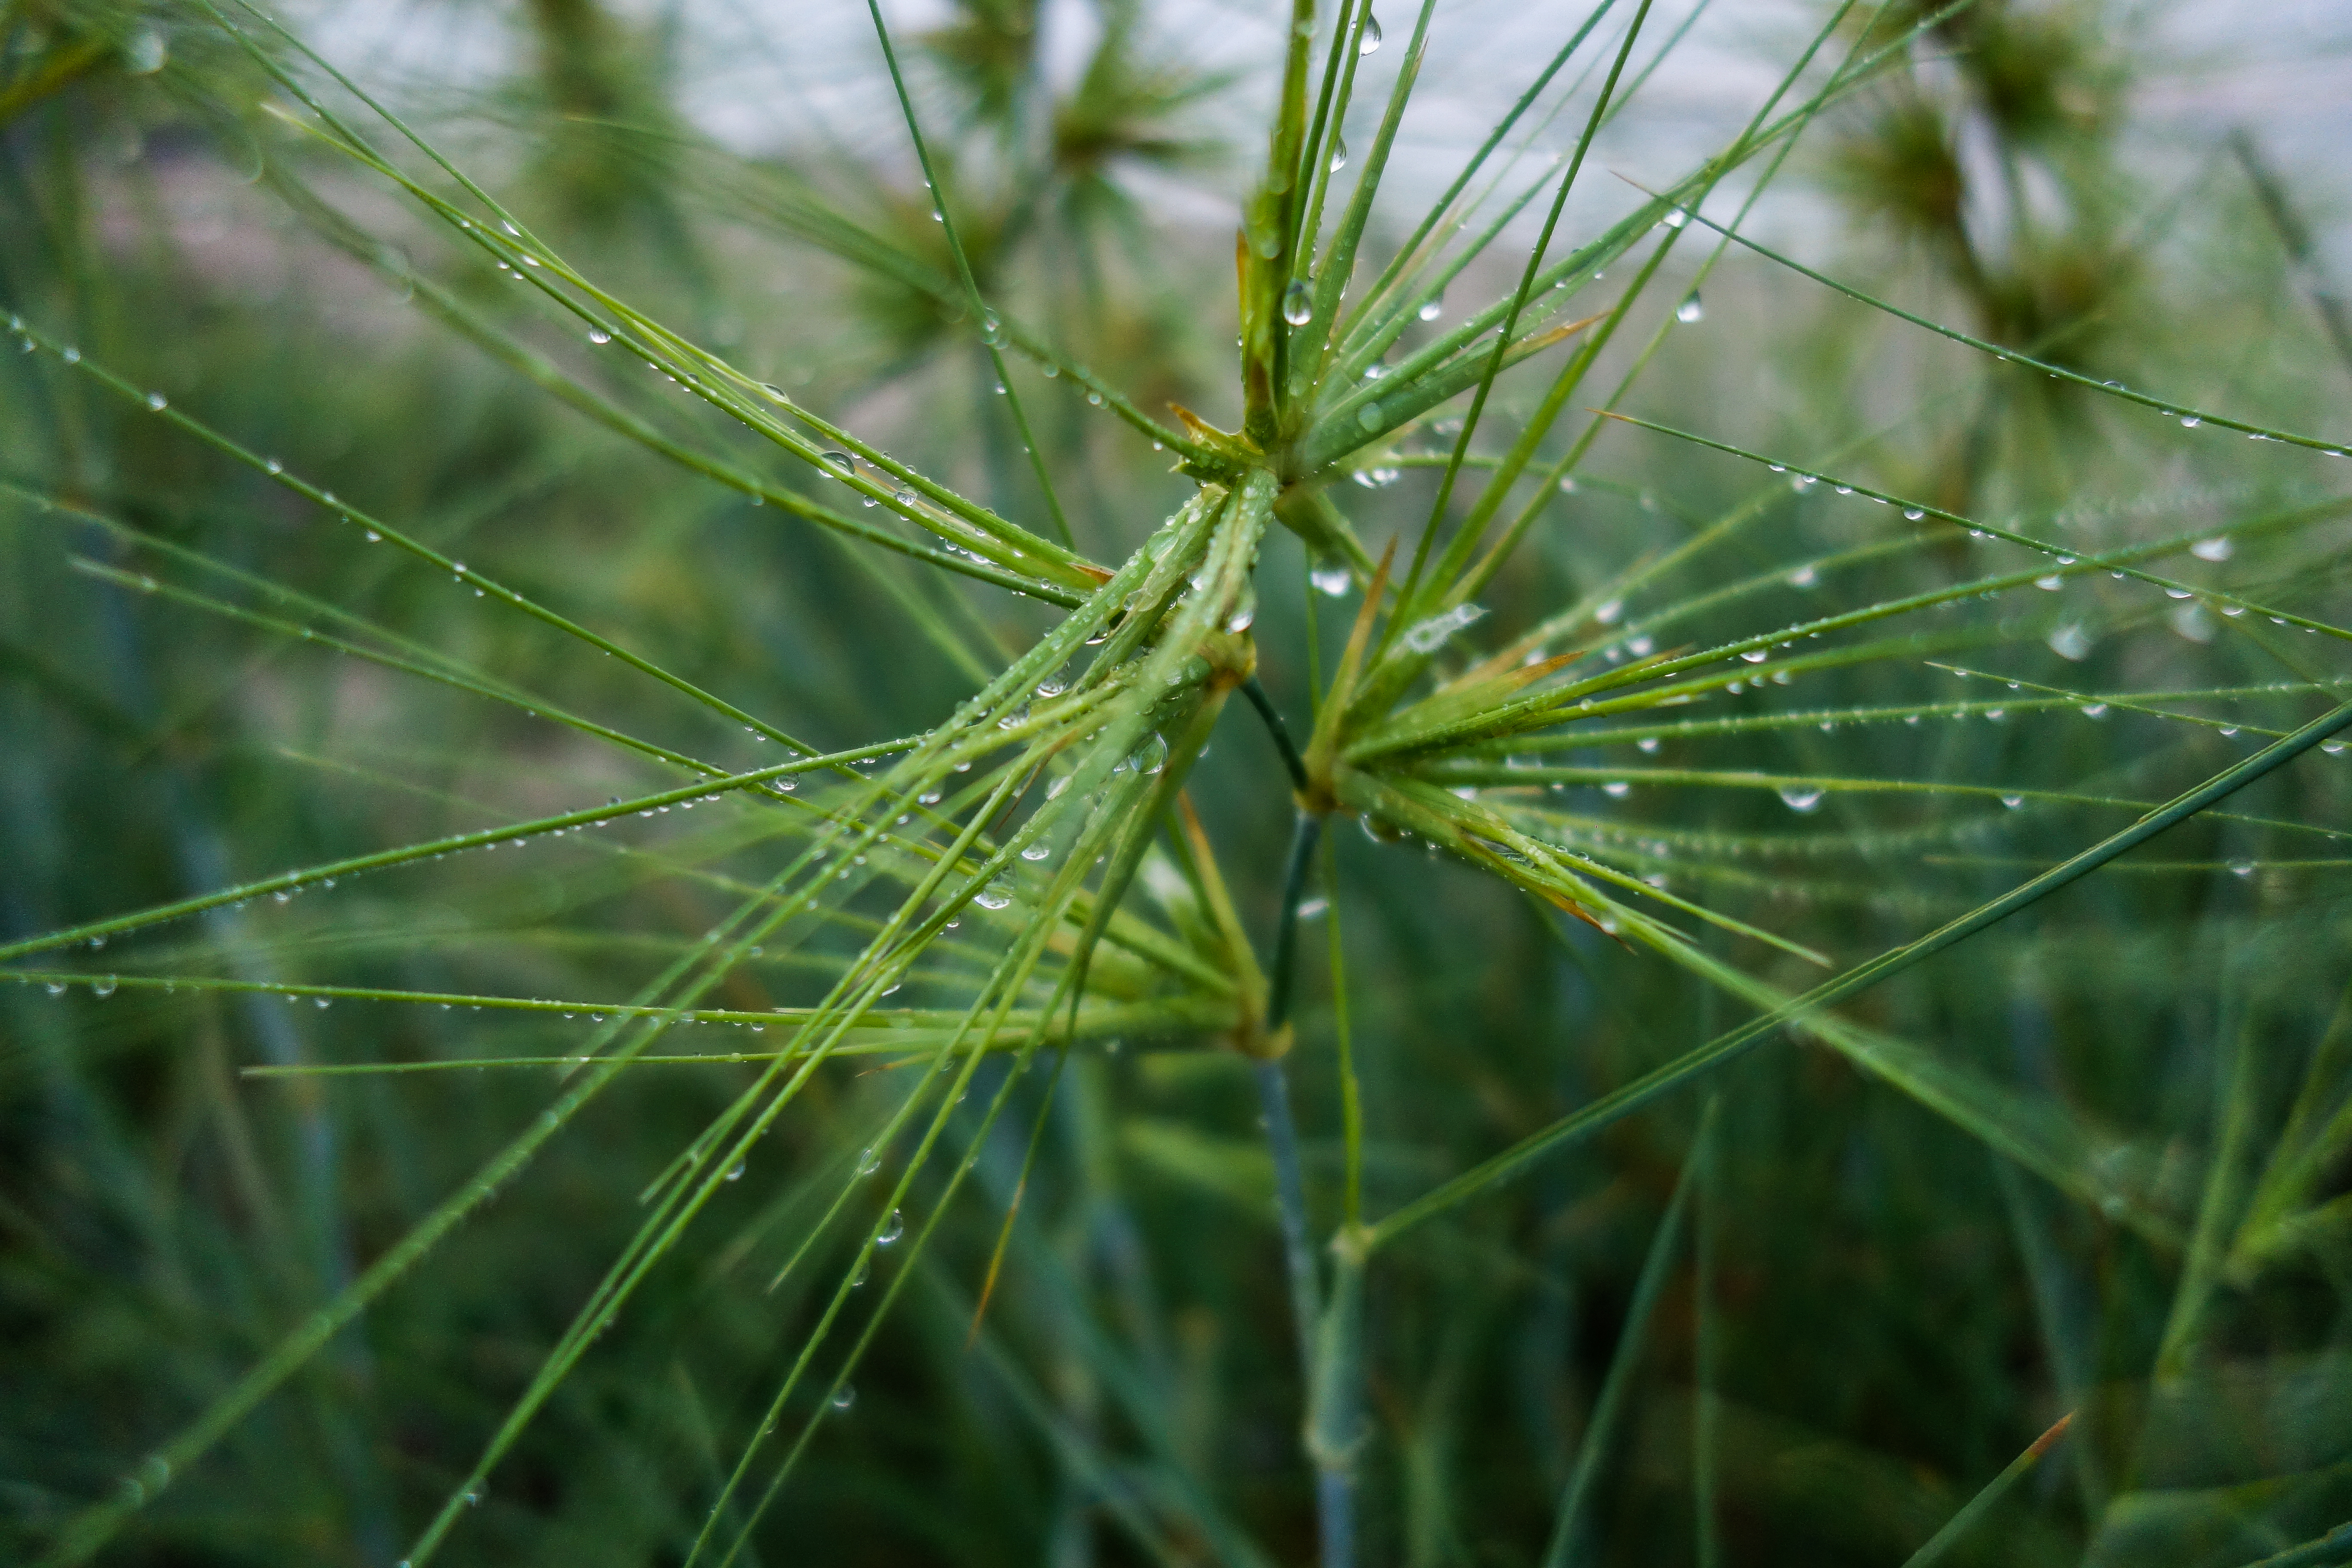
nature, view, shadows, relax, feel good, green, white pine, shortstraw pine, plant, red pine, loblolly pine, Jack pine, Georgia pine, grass, terrestrial plant, tree, grass family, water, leaf, American larch, close up, evergreen, pine, lodgepole pine, vascular plant, pine family, flower, American pitch pine, western yellow pine, conifer, sedge family, horsetail family, chrysopogon zizanioides